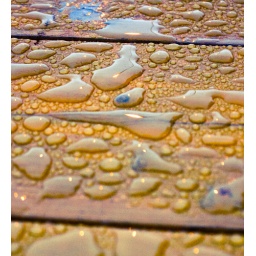
Street lamp in a water droplet.